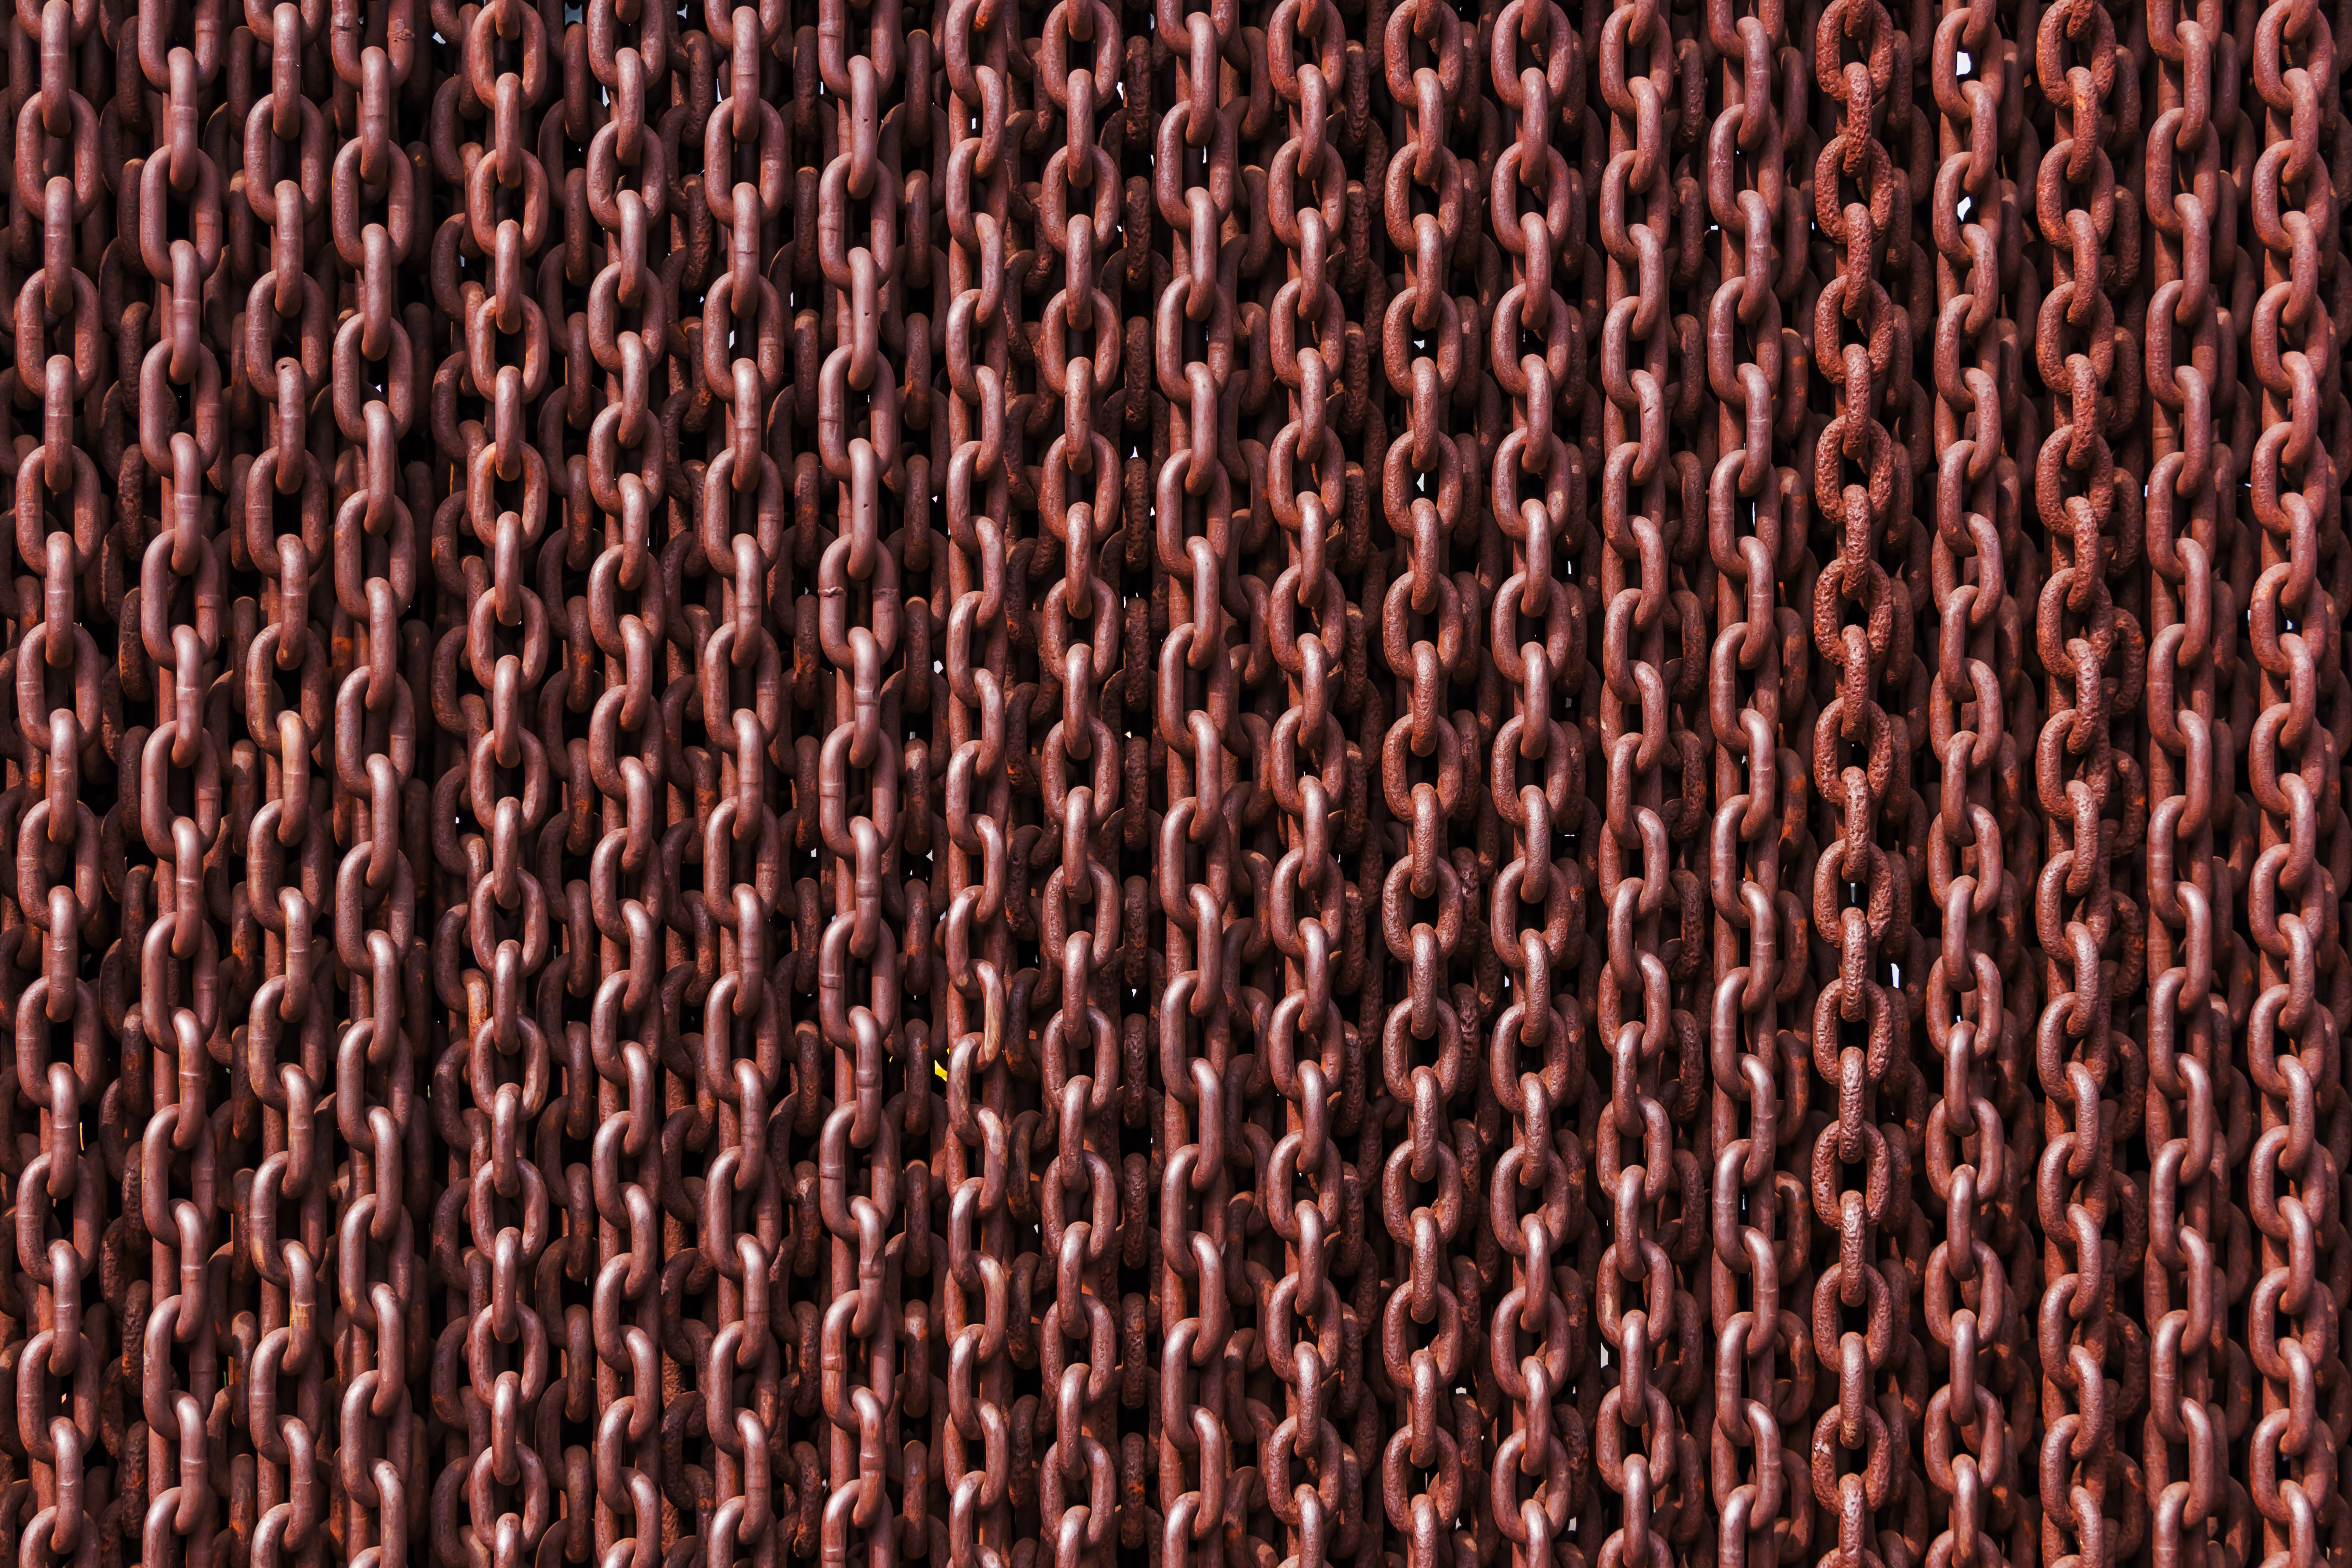
wood, texture, chain, floor, wall, rust, pattern, line, red, metal, brown, brick, material, circle, design, net, rusty, mesh, iron, links, shape, flooring